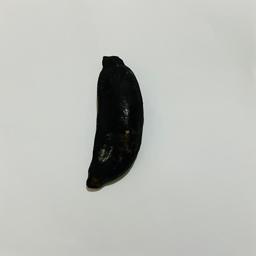
Ripeness: Overripe